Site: brandenburg
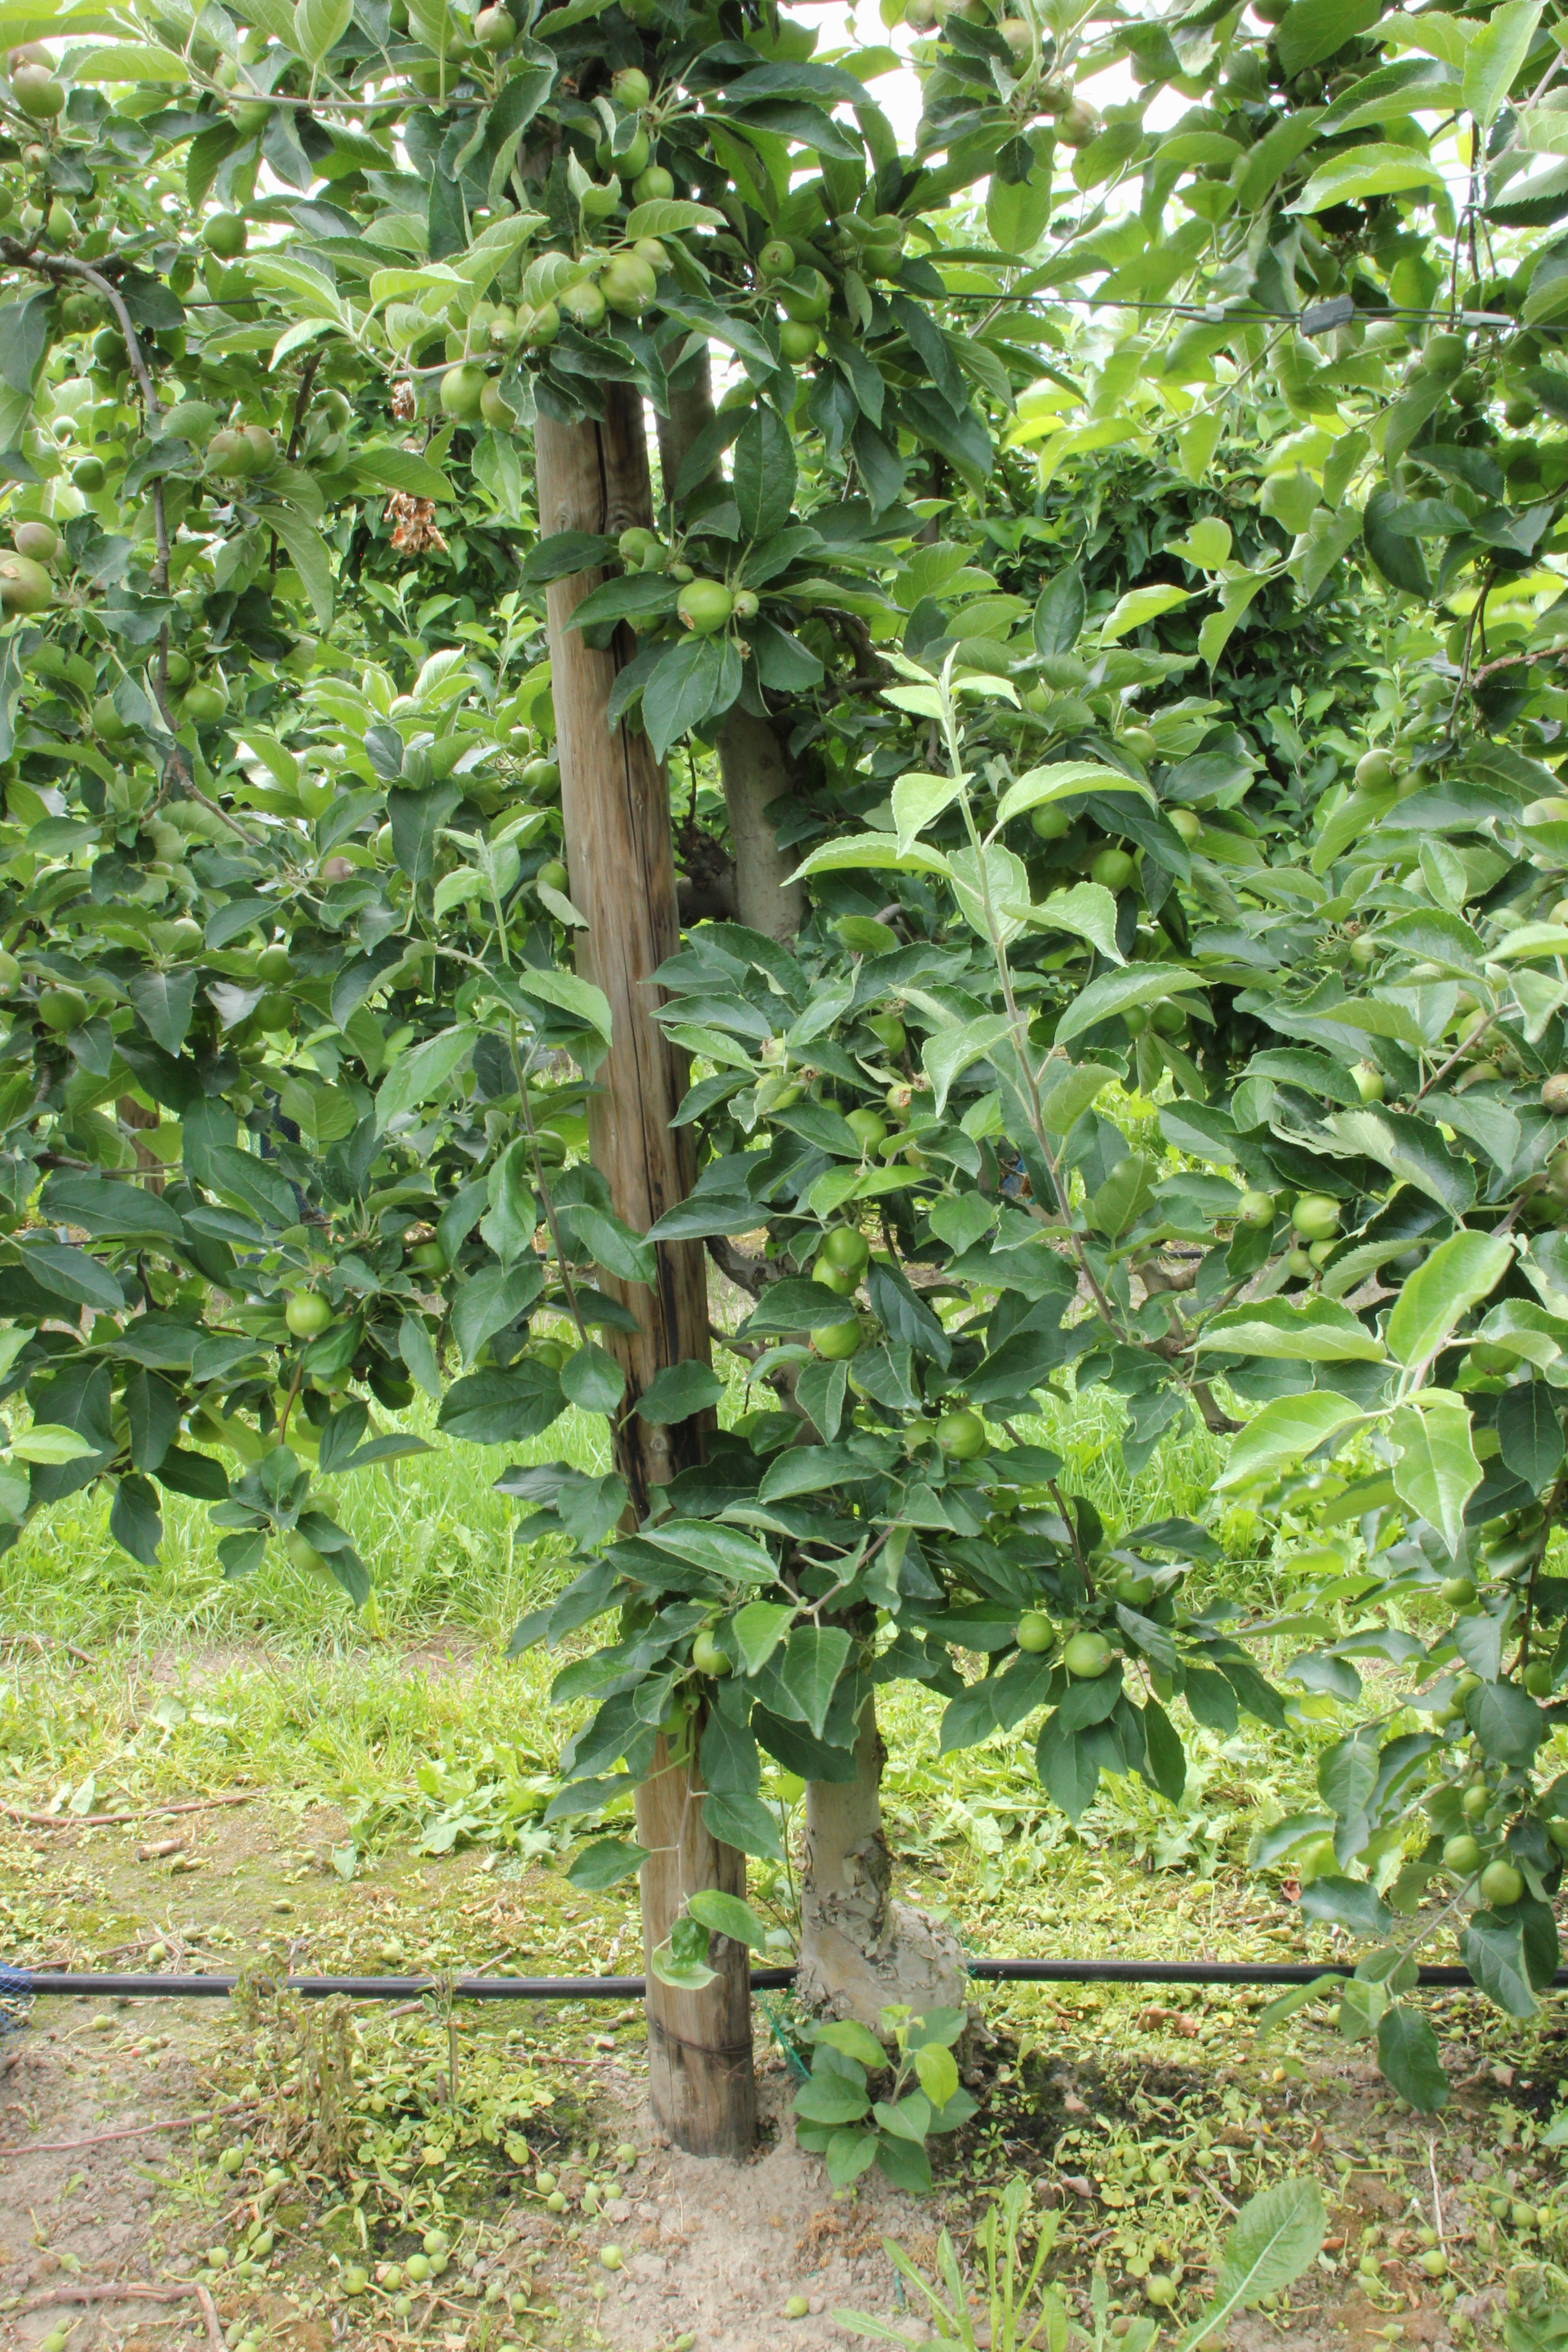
Growth stage (BBCH 73): Development of fruit